Larrowe House

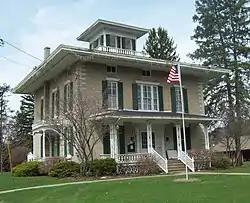
Larrowe House, April 2011

Larrowe House, also known as The Cohocton Town and Village Hall, is a historic home located at Cohocton in Steuben County, New York. It is a 38 by 40 foot, two story dwelling constructed in 1856 in the Italianate style. There is a square cupola in the center of the roof. The Larrowe family donated the house in 1950 for use as a municipal hall. It remained in that use until the Cohocton Historical Society acquired the house in August 2009.